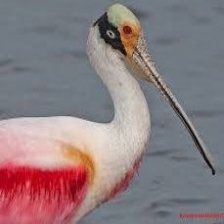
Species: ROSEATE SPOONBILL
Scientific name: PLATALEA AJAJA
ImageNet parent category: spoonbill